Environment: real
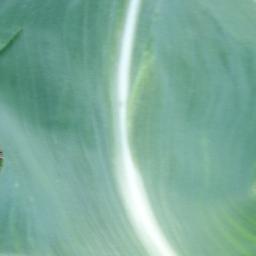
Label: healthy